Ishq Par Zor Nahin

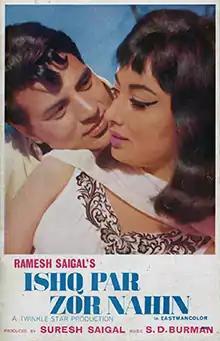
Poster

Ishq Par Zor Nahin is a 1970 Hindi romantic film produced by Suresh Saigal and directed by Ramesh Saigal. The film stars Dharmendra, Sadhana, Biswajeet, Kamini Kaushal, Leela Mishra, Abhi Bhattacharya, Jagdeep, Nadira and Helen. The film's music is by S. D. Burman. Here, Dharmendra and Sadhana are romantically paired opposite each other and this is the only movie which they did together.